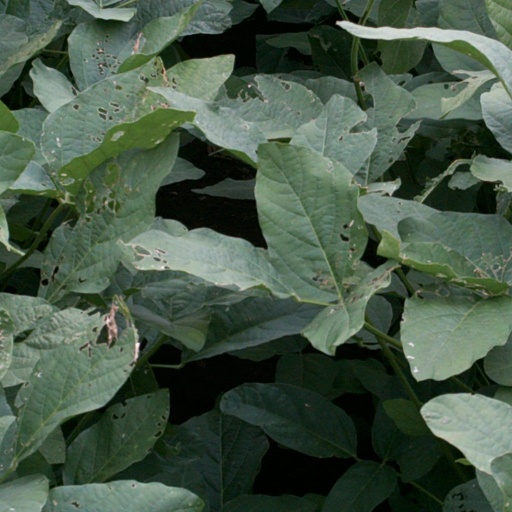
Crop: soybean